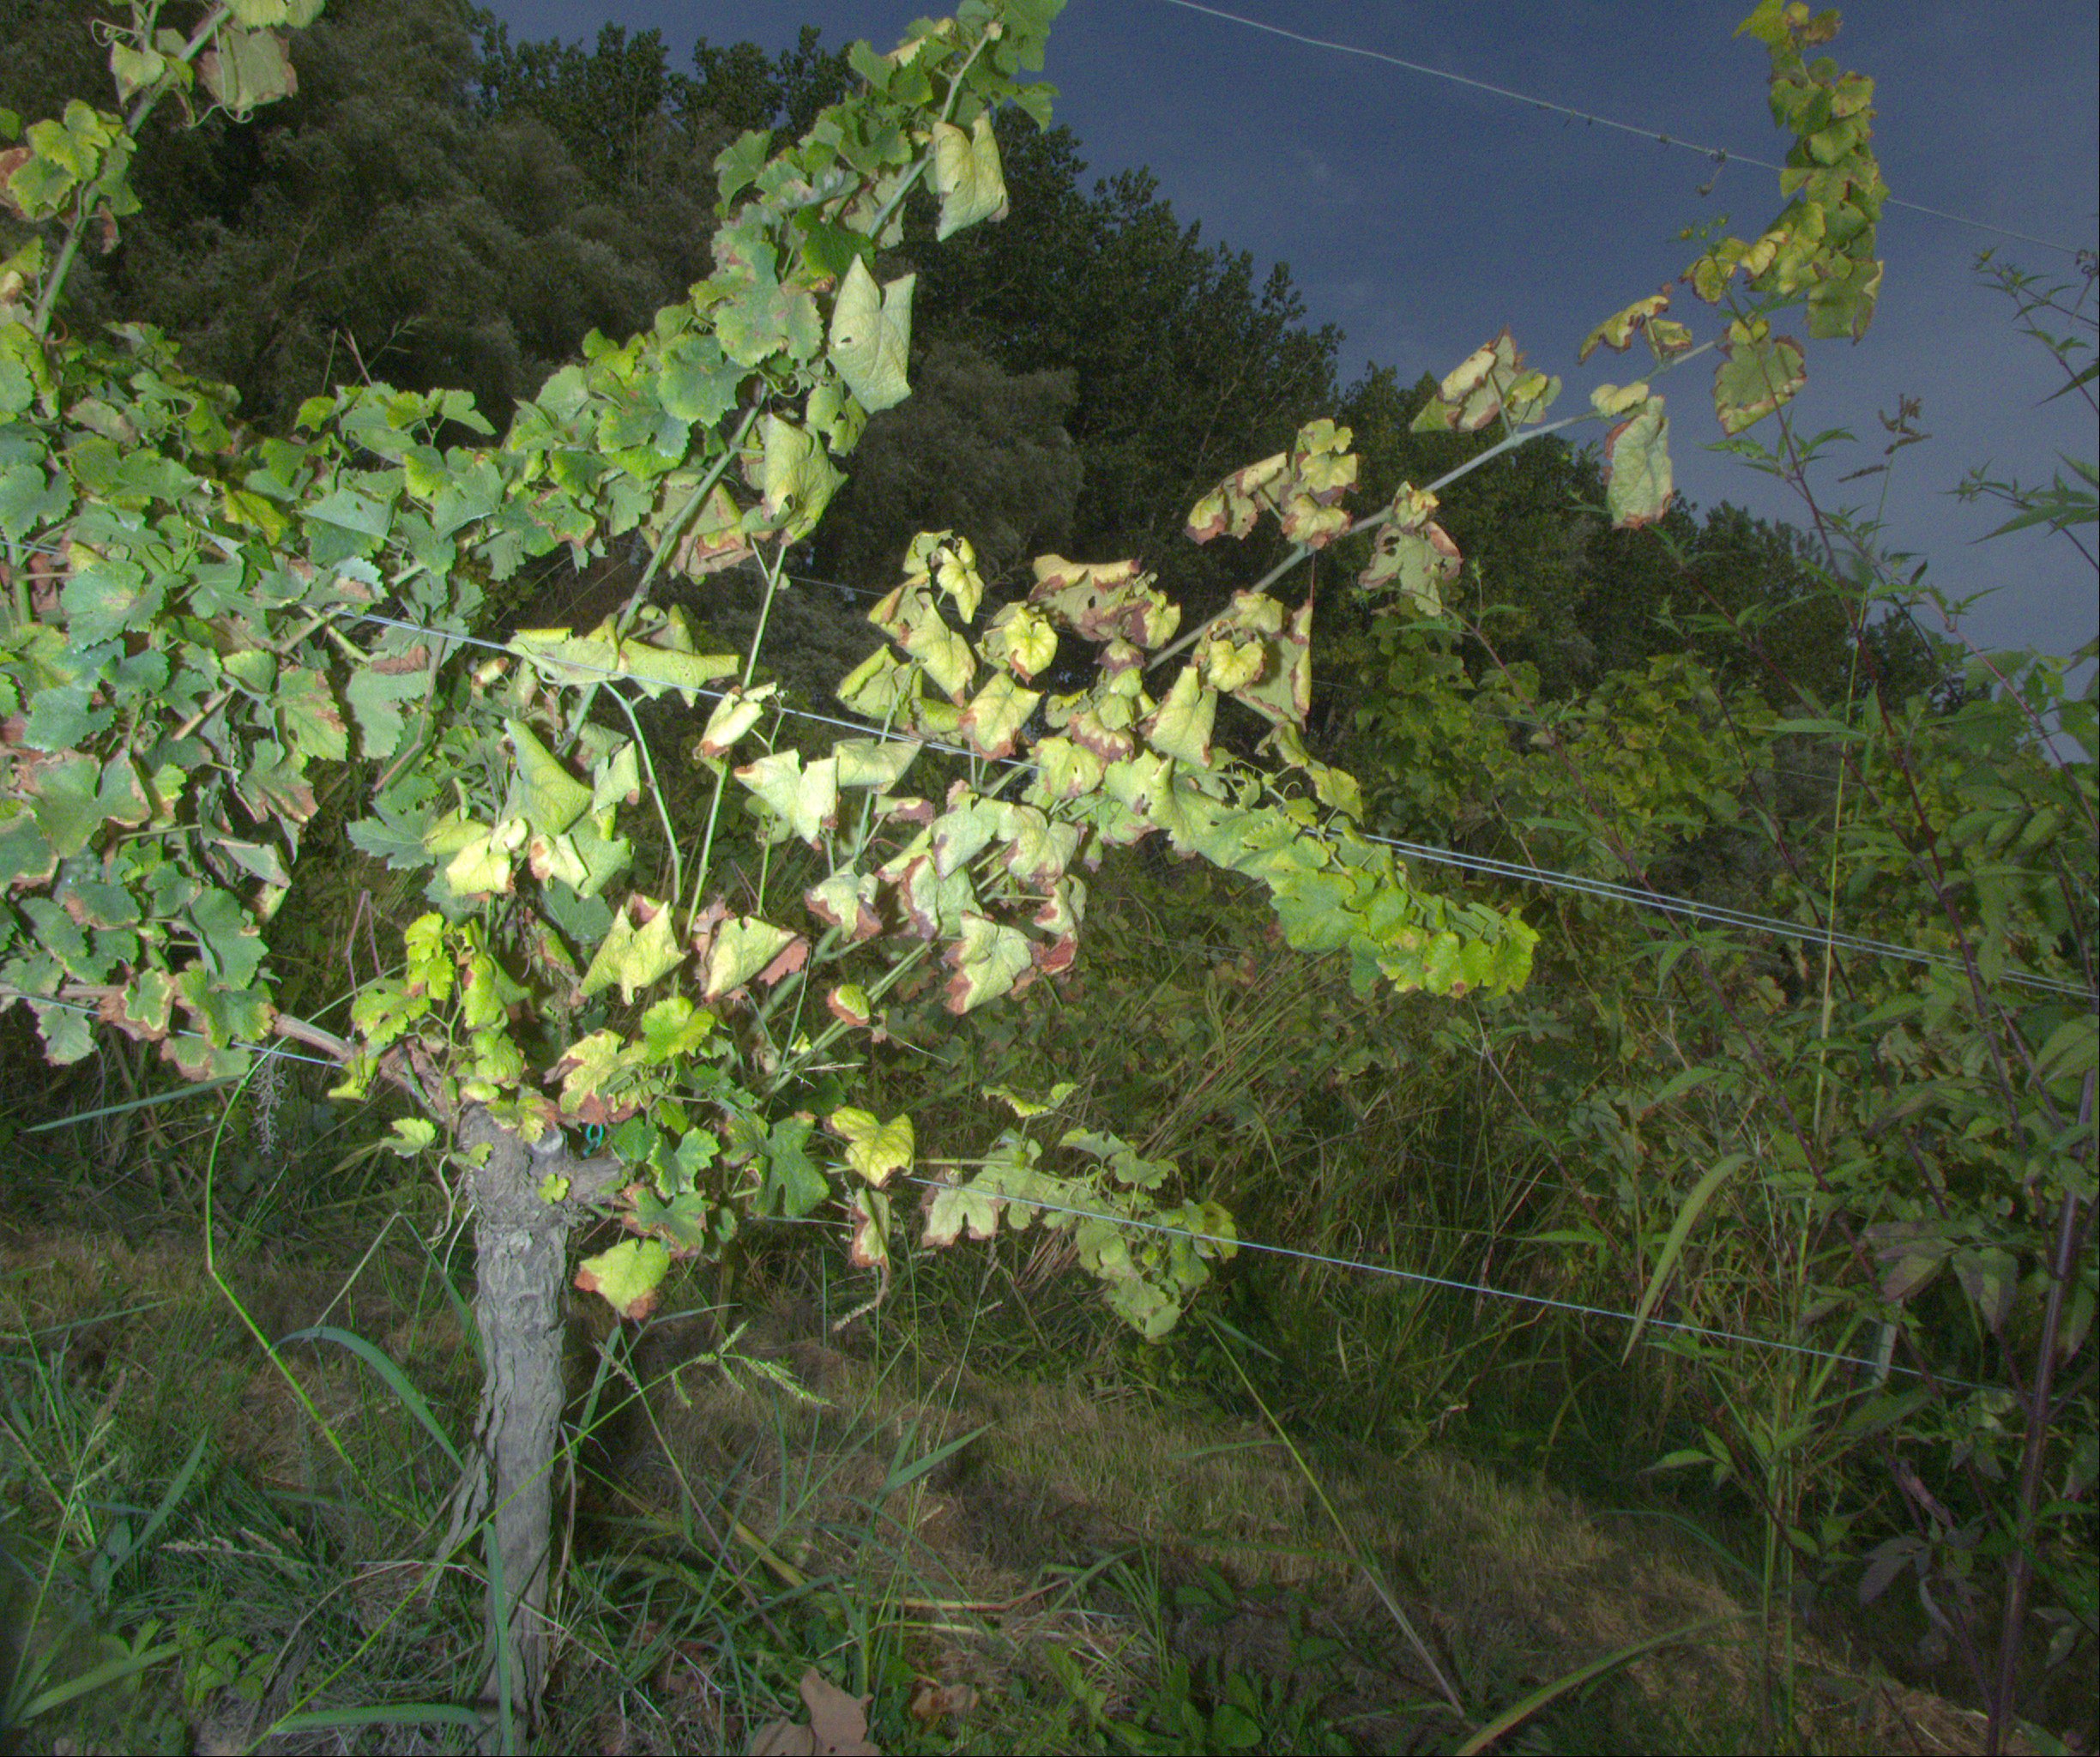
Grape variety: sauvignon-blanc
Disease: Flavescence dorée (fd)